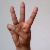
The image shows a hand gesture representing the letter 'W' in Indian Sign Language.